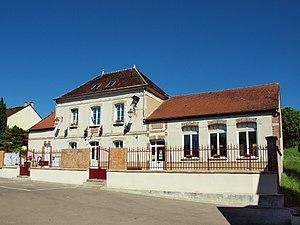
Collemiers (Yonne, France)